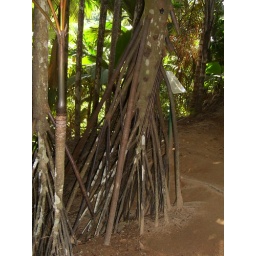
Unique tree that grows in Seychelles, at the base the tree splits into many roots instead of one.